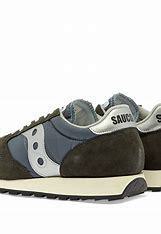
Brand: Saucony
Model: Jazz Original